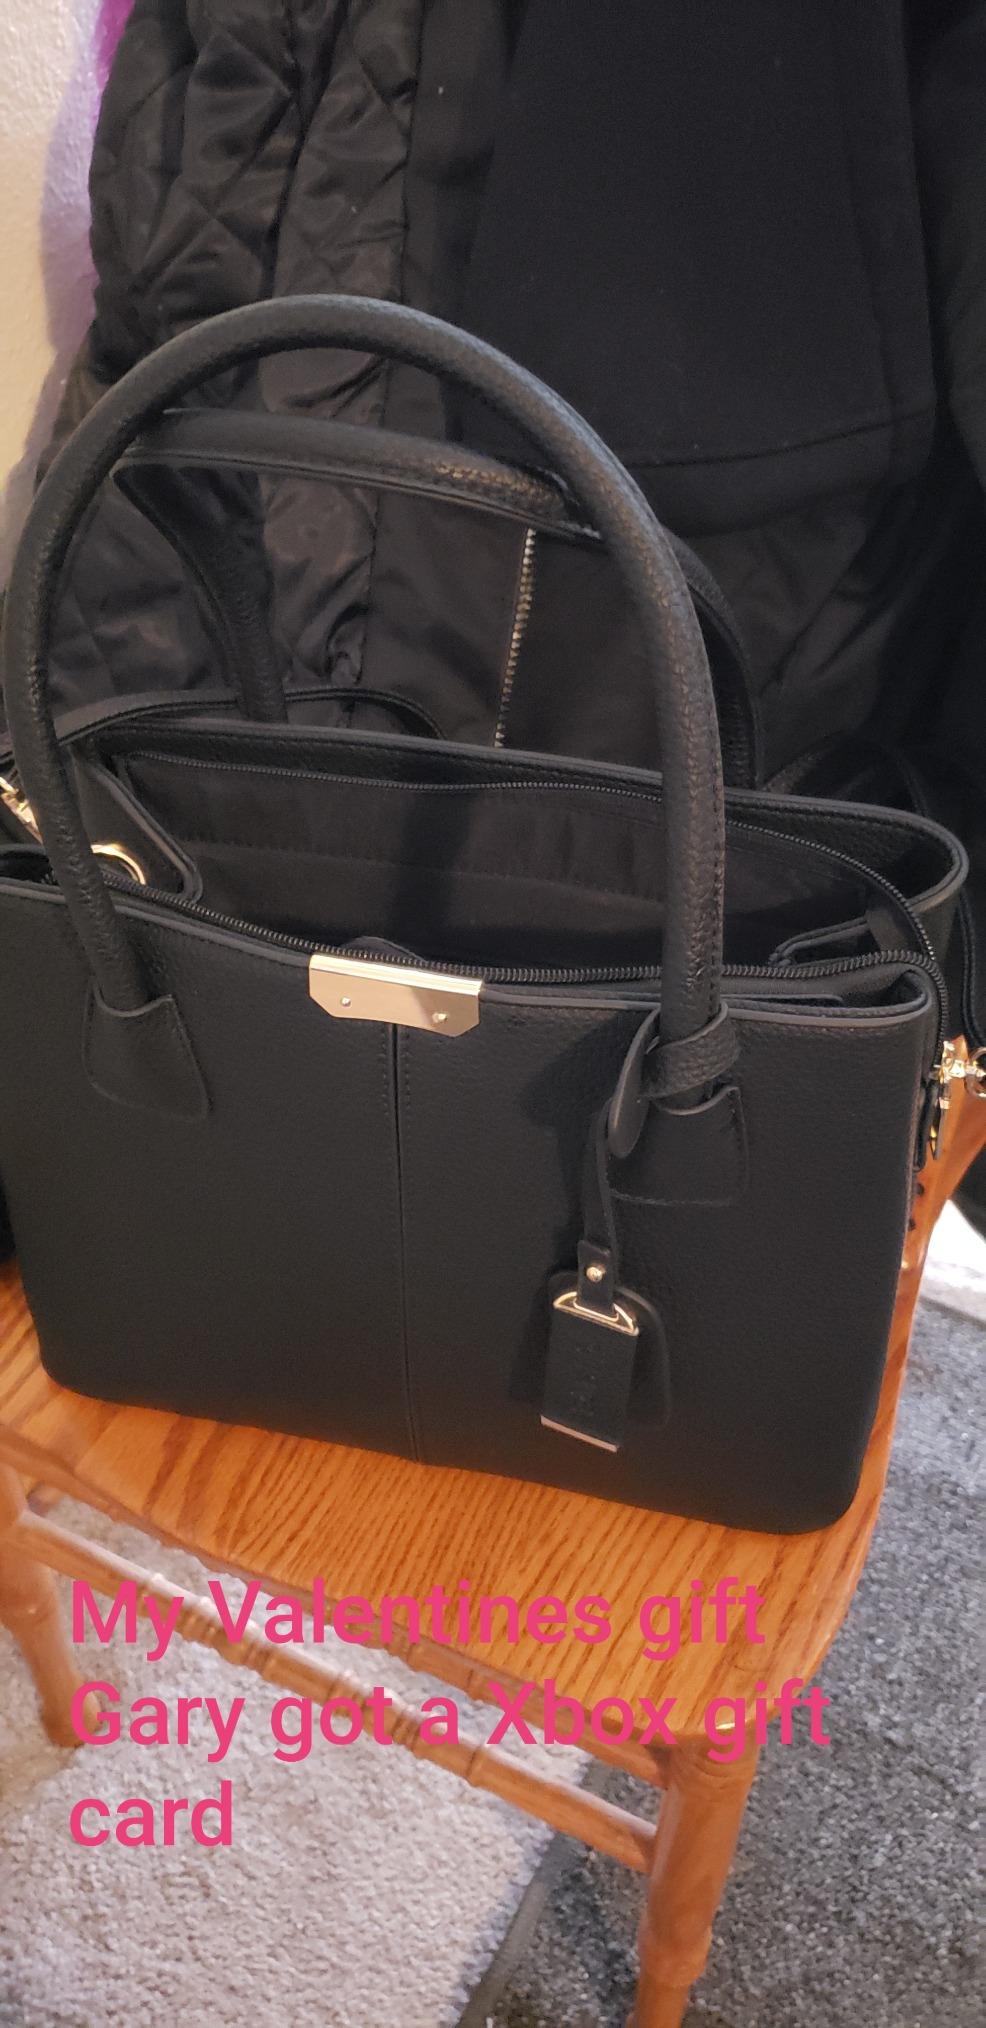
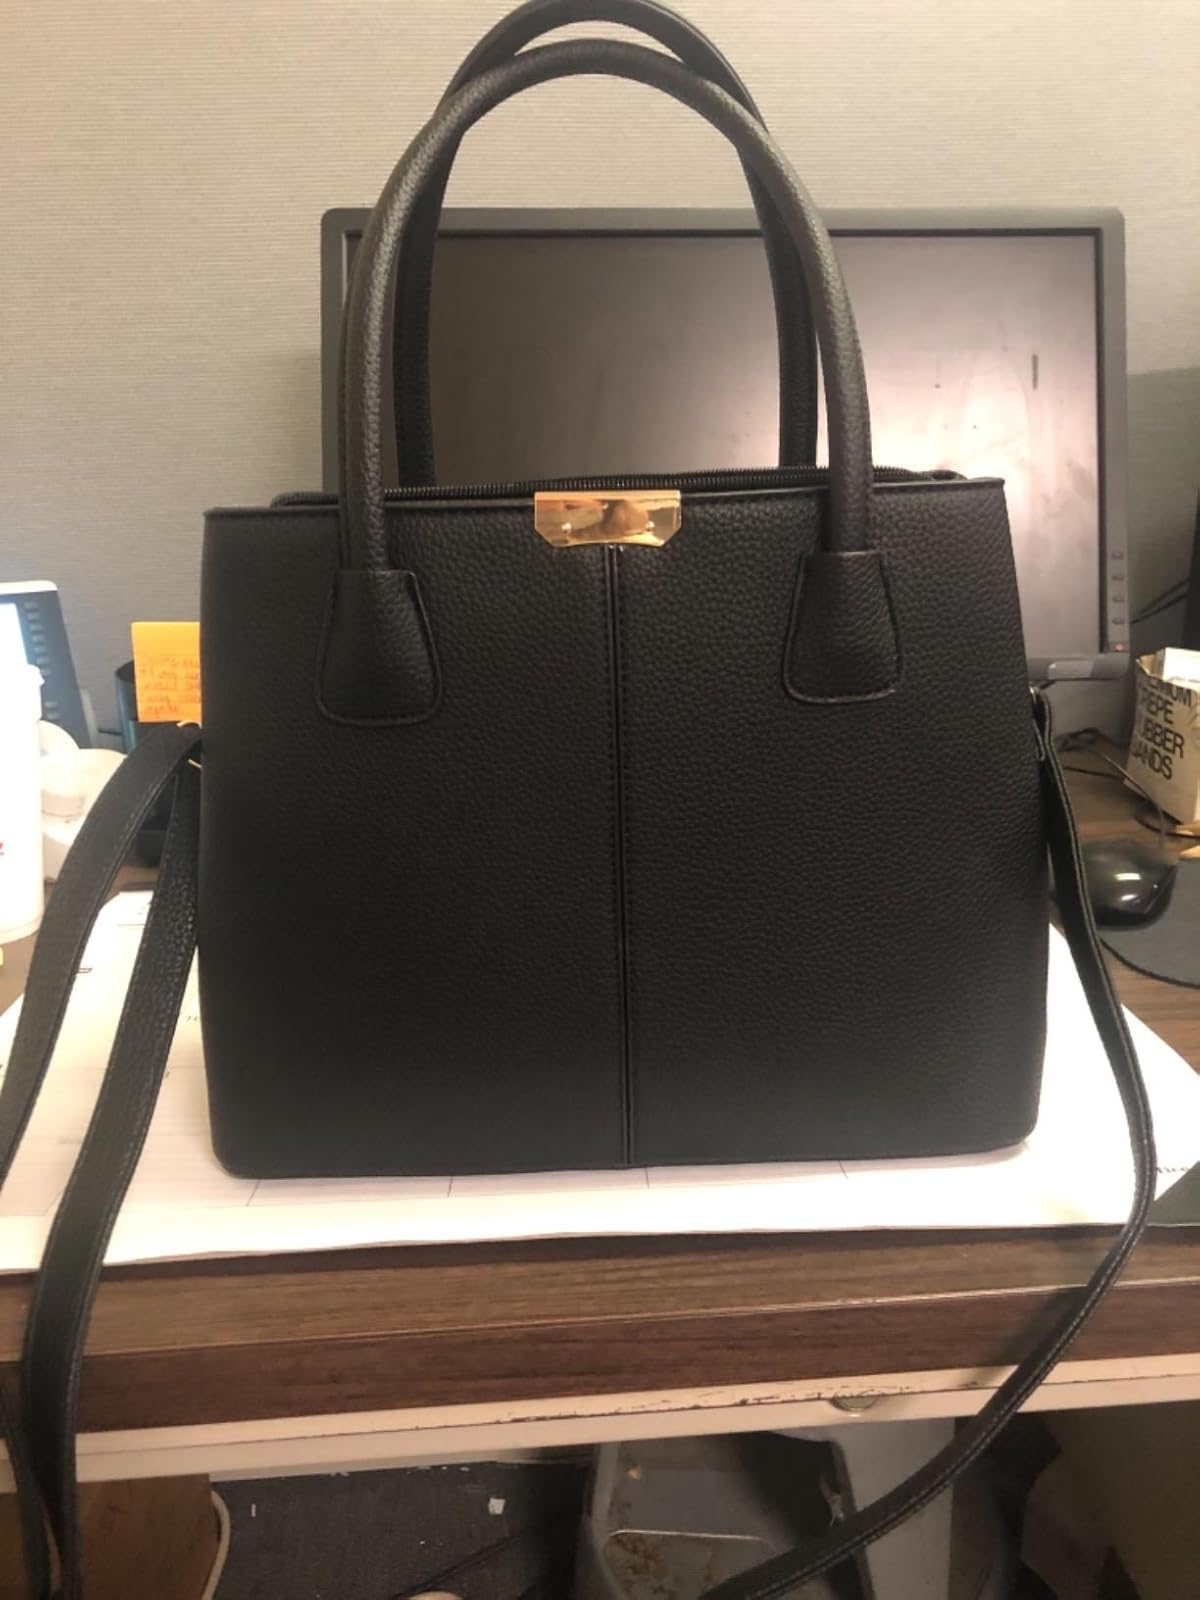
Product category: accessories_handbag
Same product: yes